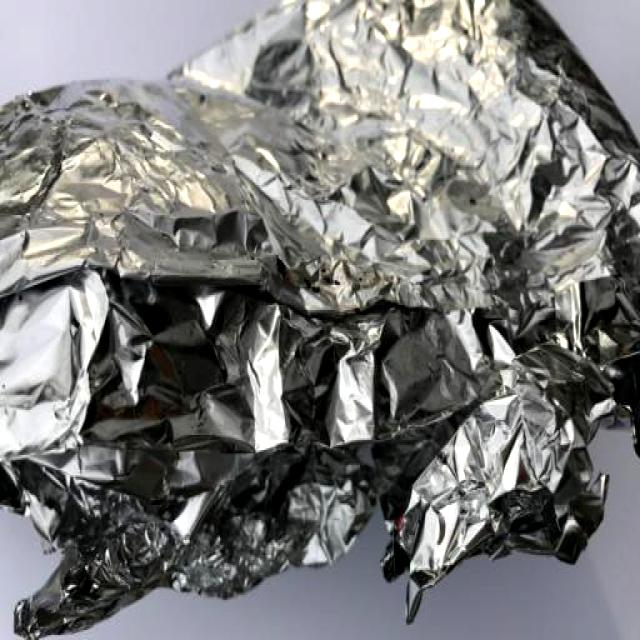
Label: Metal